Polarization gradient cooling

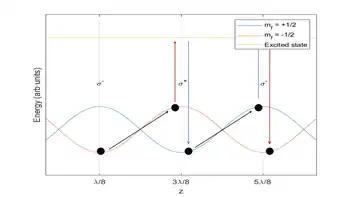
The Sisyphus effect. The ground state light shifts cause the Zeeman sublevels to oscillate with a period of formula_19. An atom moves uphill to the right, converting its kinetic energy into potential energy. Near the top of the hill, the atom is excited into an F=3/2 state and decays back into the lowest energy state at the bottom of the hill resulting in an irreversible loss of kinetic energy. As the atom moves through the polarization gradient, this process happens many times.

Consider an atom interacting with the field detuned below the transition from atomic states formula_20 and formula_21 (formula_22). The variation of the polarization along z results in a variation in the light shifts of the atomic Zeeman sublevels with z. The Clebsch-Gordan coefficient connecting the formula_23 state to the formula_24 state is 3 times larger than connecting the formula_25 state to the formula_26 state. Thus for formula_27 polarization the light shift is three times larger for the formula_23 state than for the formula_29 state. The situation is reversed for formula_30 polarization, with the light shift being three times larger for the formula_25 state than the formula_26 state. When the polarization is linear, there is no difference in the light shifts between the two states. Thus the energies of the states will oscillate in z with period formula_19.